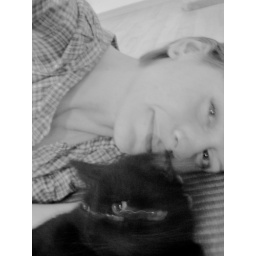
48/365 *two cats in da house